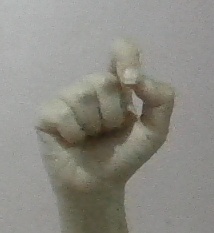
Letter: fa